B. Clayton Bonfoey

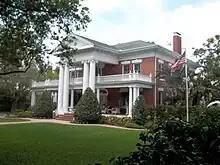
John J. Swearingen House

He designed the John J. Swearingen House in 1923, described as an excellent example of the Colonial Revival.